Mircea Dincă

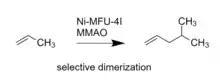
Figure 2: Selective dimerization of propylene to branched hexenes using Ni-MFU-4l.

After high school, Dincă was offered a scholarship from Princeton University and moved to New Jersey in 1999. At Princeton, he worked with Jeffrey Schwartz, conducting research on materials science. After graduating "magna cum laude" in 2003, Dincă went on to the University of California, Berkeley to attend the Chemistry doctorate program, where he worked with chemistry professor Jeffrey R. Long on increasing H adsorption in metal-organic frameworks with mobile hydrogen storage applications. He graduated with his Ph.D. from Berkeley in 2008.